Sky position (RA, Dec in degrees): 208.579, 12.296
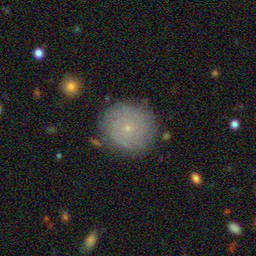
Galaxy morphology: Round Smooth Galaxies